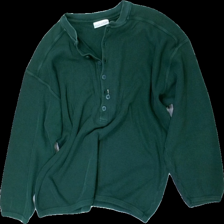
View: front
Type: Cardigan
Category: Ladies
Brand: Polarn Och Pyret
Colors: Green
Material: 100% cotton
Cut: Regular
Size: L
Season: All
Damage: loose button
Damage location: middle center
Price range: <50
Recommended usage: Repair
Comment: Slightly washed out